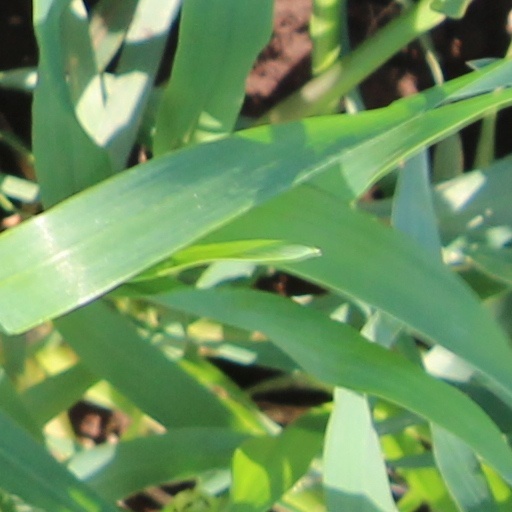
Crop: wheat